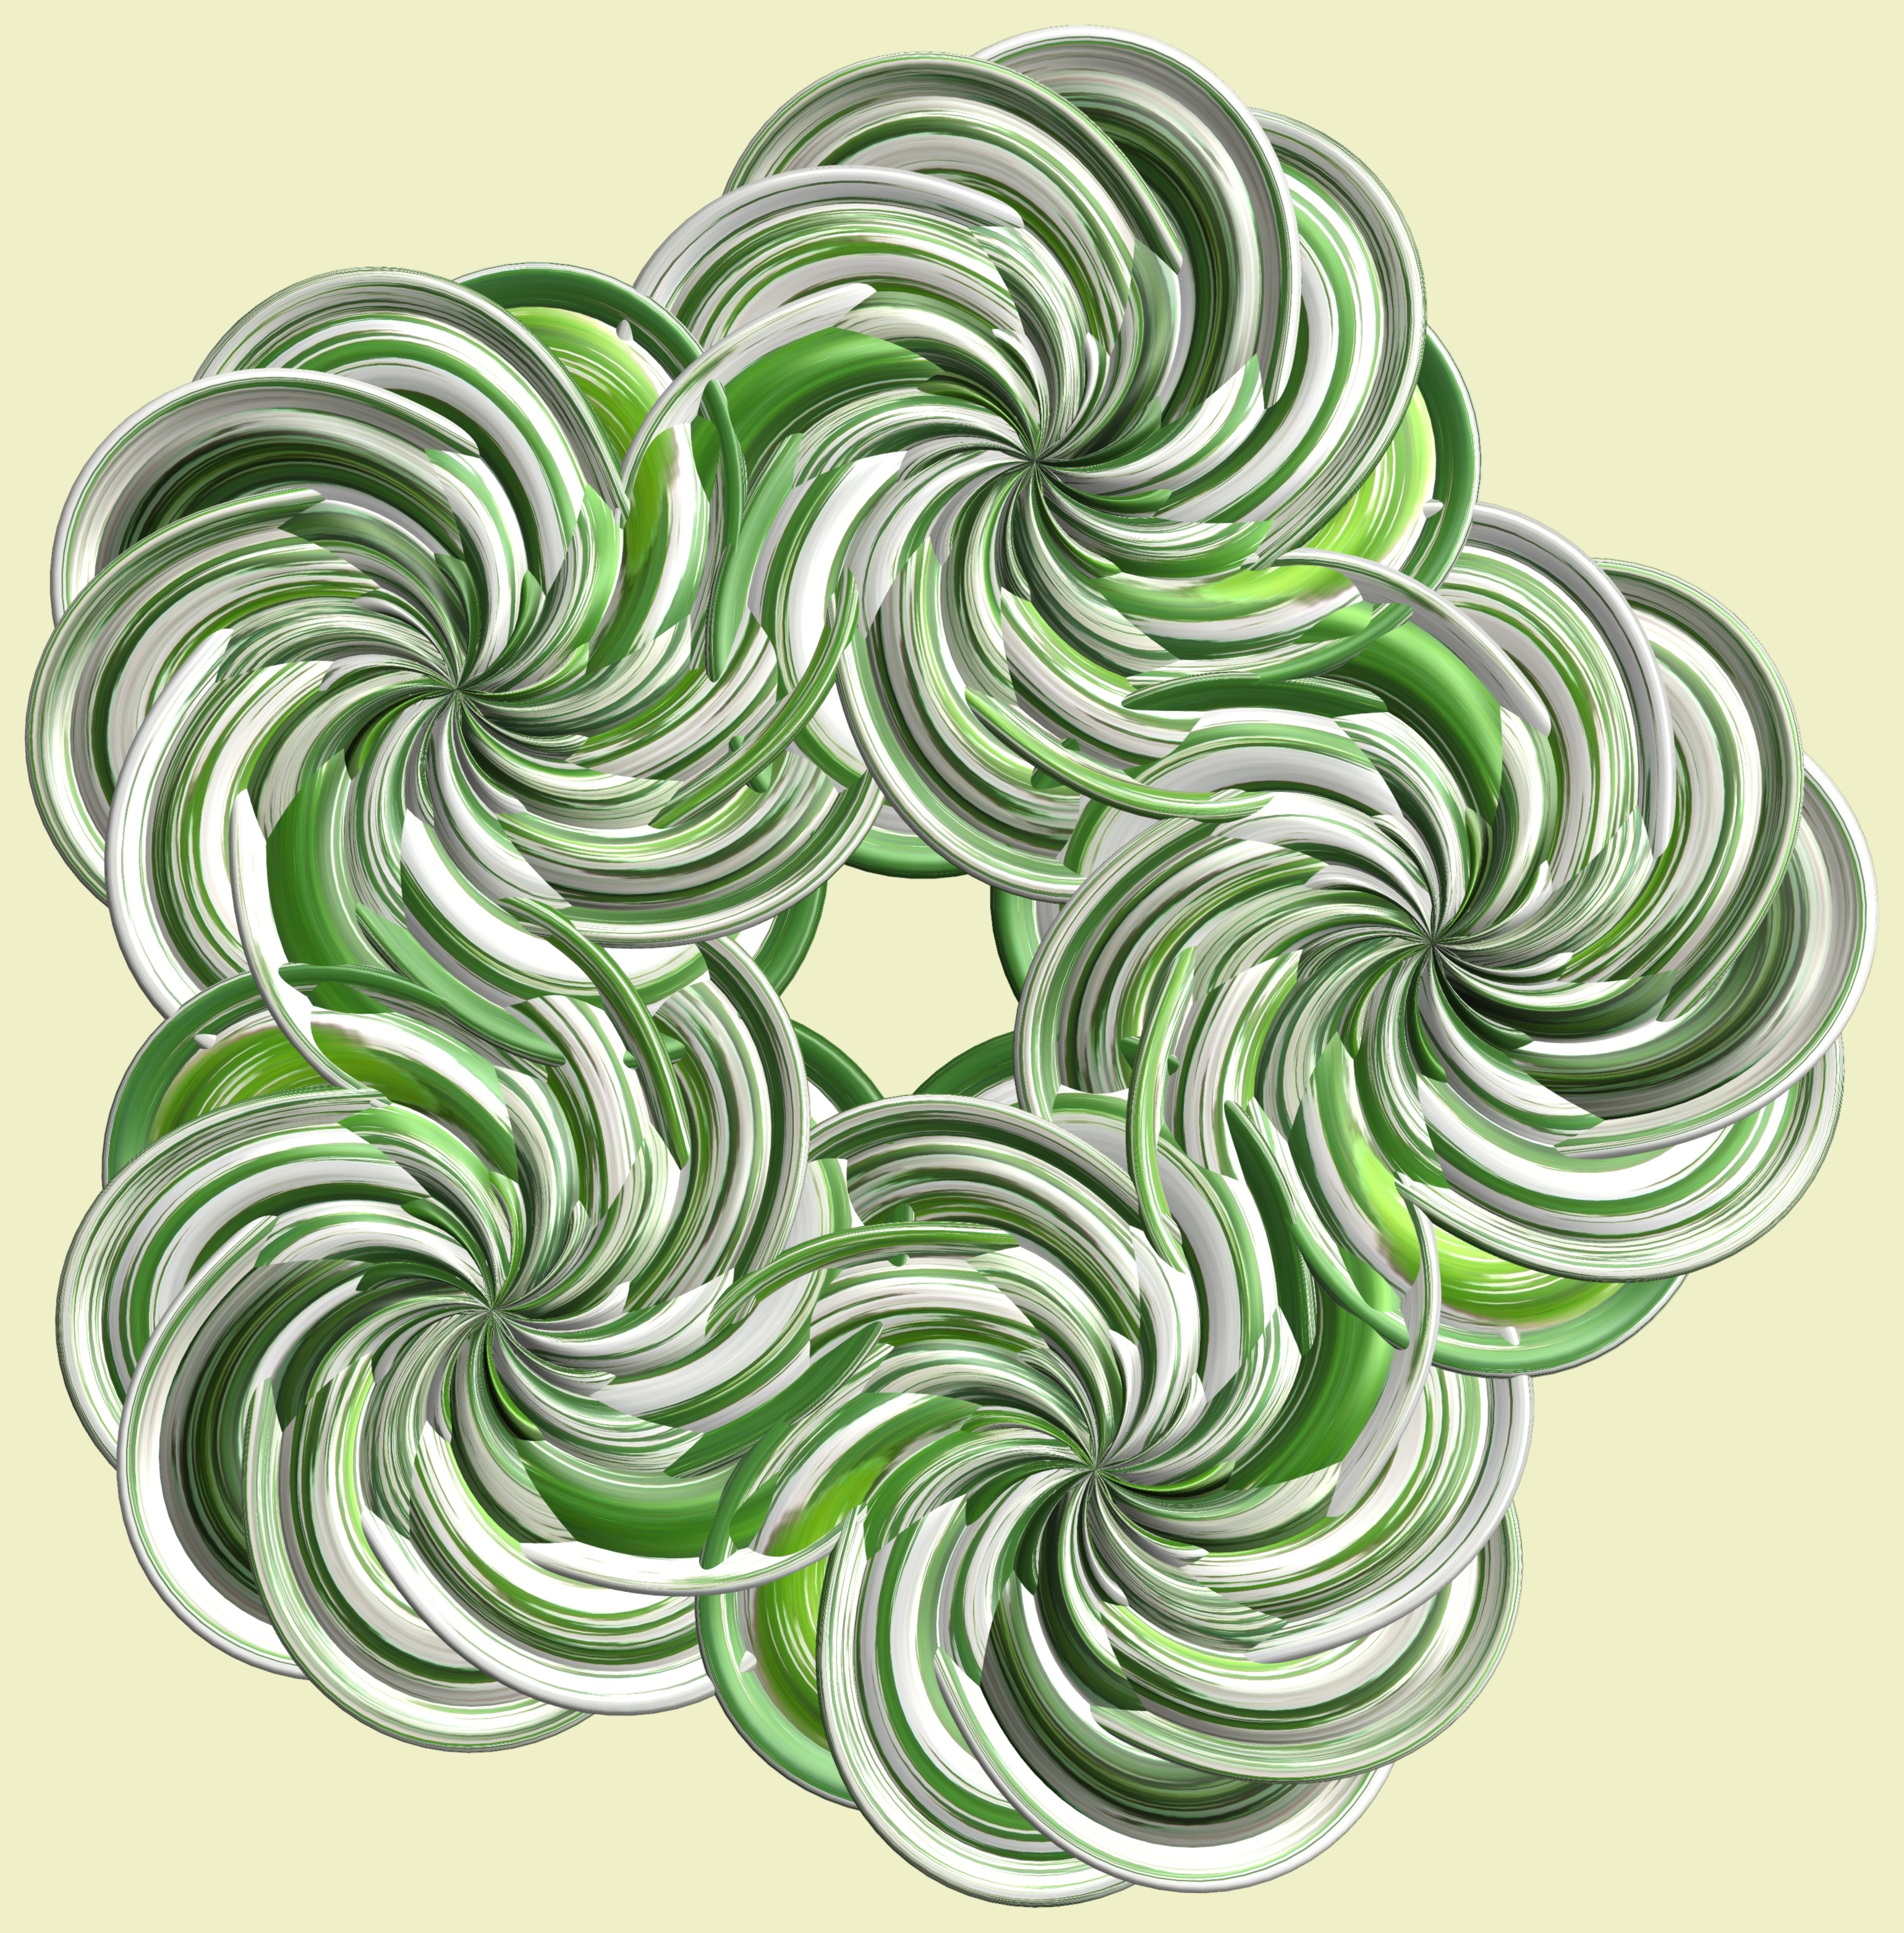
structure, plant, texture, spiral, flower, pattern, line, food, green, circle, cool image, illustration, design, symmetry, 3d, graphic, knot, torus, mathematica, cg, parametricplot3d, code, program, algorithm, mapping, flowering plant, land plant